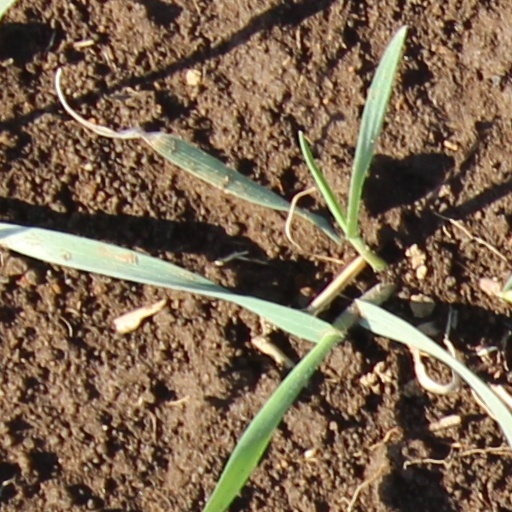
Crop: wheat